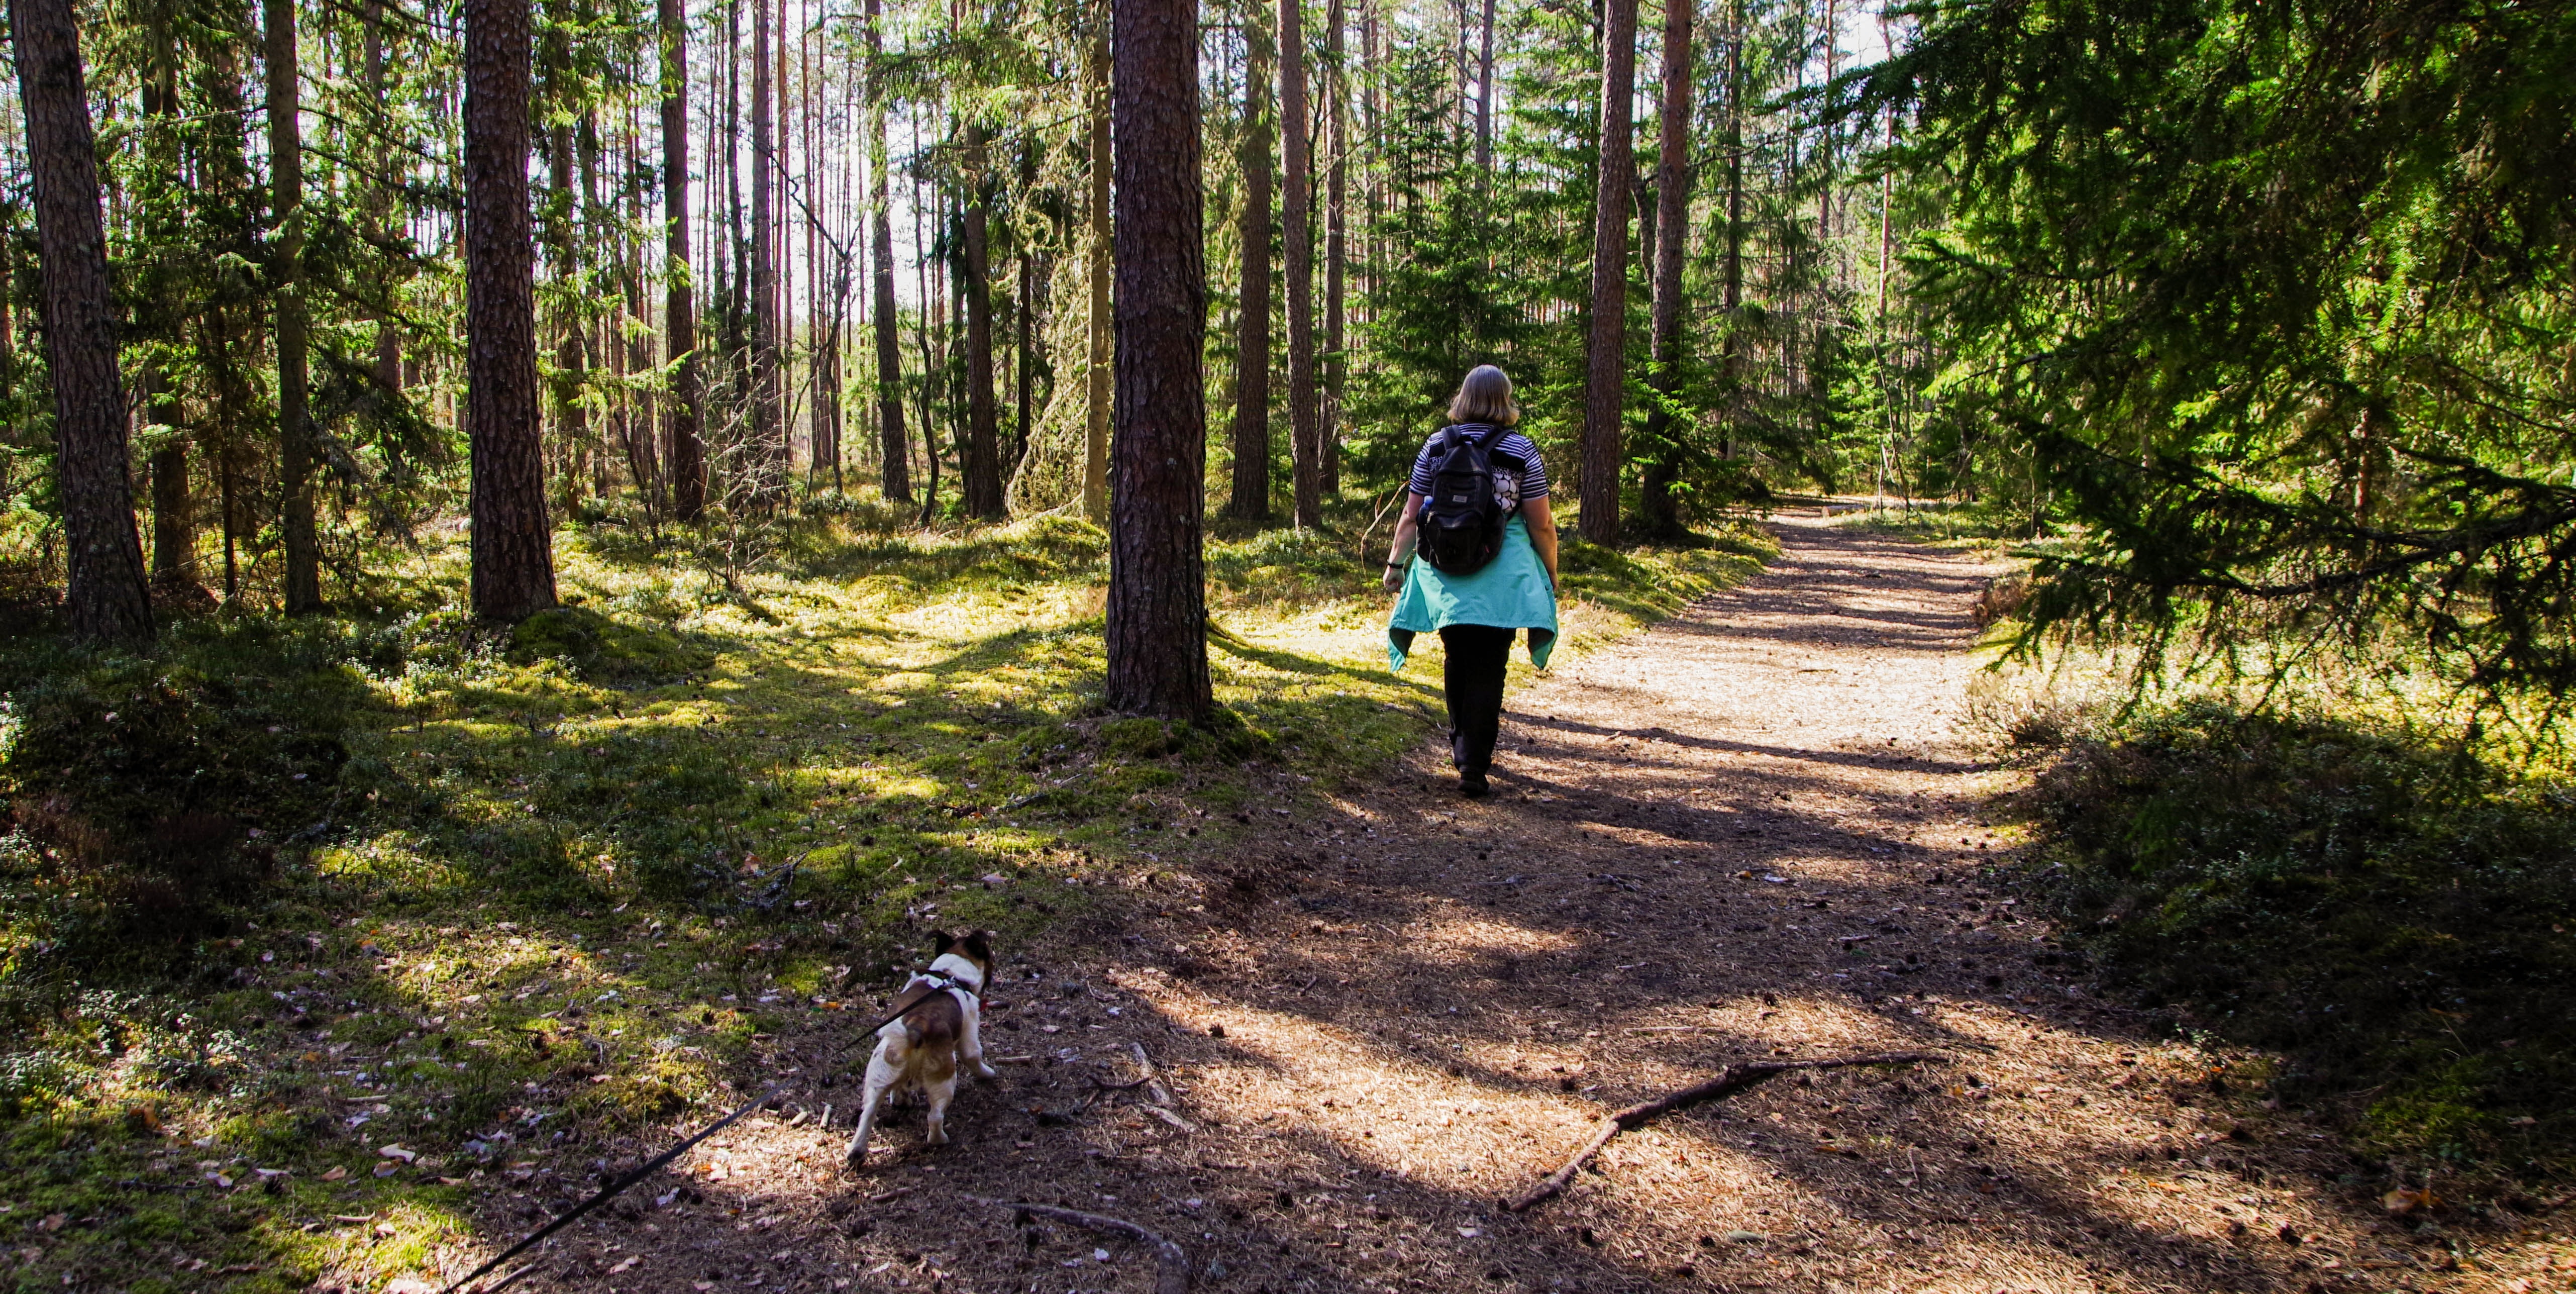
tree, natural environment, forest, wilderness, trail, woodland, biome, nature reserve, adventure, state park, old growth forest, woody plant, recreation, walking, plant, temperate broadleaf and mixed forest, canidae, hiking, Northern hardwood forest, grove, sporting group, temperate coniferous forest, vacation, jungle, nonbuilding structure, path, dog walking, Dog hiking